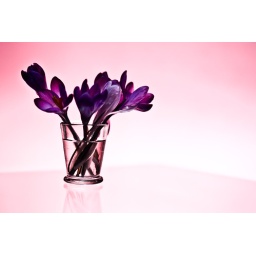
Experimenting with a glass plate and two lights :) 430ex from above c.left and sb-20 below into red background.